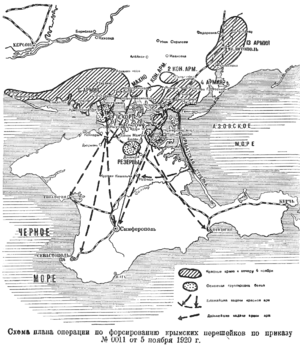
La Crimée, située sur la côte nord de la mer Noire, a une histoire propre documentée depuis plusieurs millénaires. Sa géographie a conditionné une histoire différente au nord de la péninsule, plat, au climat continental rude et relié par voie de terre à la steppe pontique, et au sud, montagneux, au climat méditerranéen doux, et relié par la mer à l'Anatolie, au monde égéen mais aussi aux fleuves russes et à la mer d'Azov.